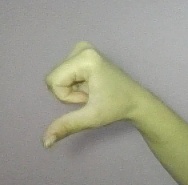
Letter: waw